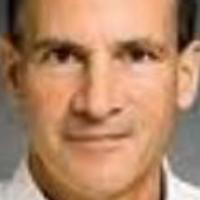
Age group: age 41-55